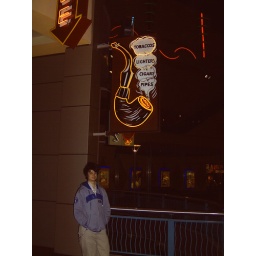
so that sign is fake and we believed it and ended up in the car garage